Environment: lab
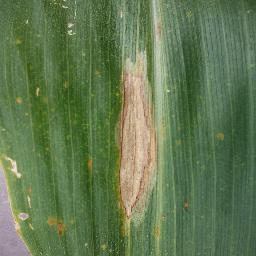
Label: northern_corn_leaf_blight